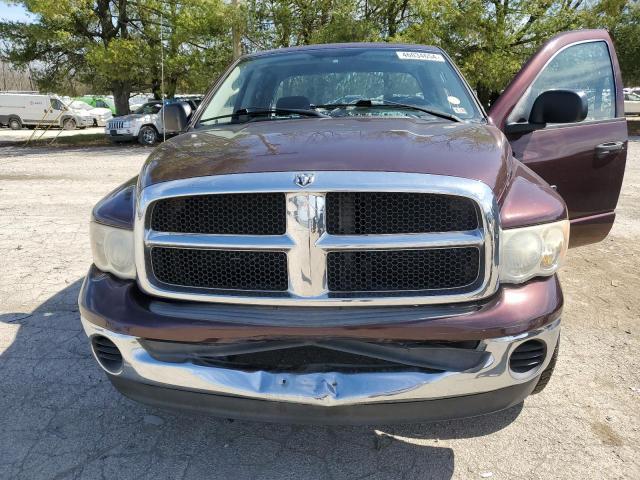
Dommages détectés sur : plaque d'immatriculation avant, pare-choc avant, capot, porte avant gauche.
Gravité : majeur